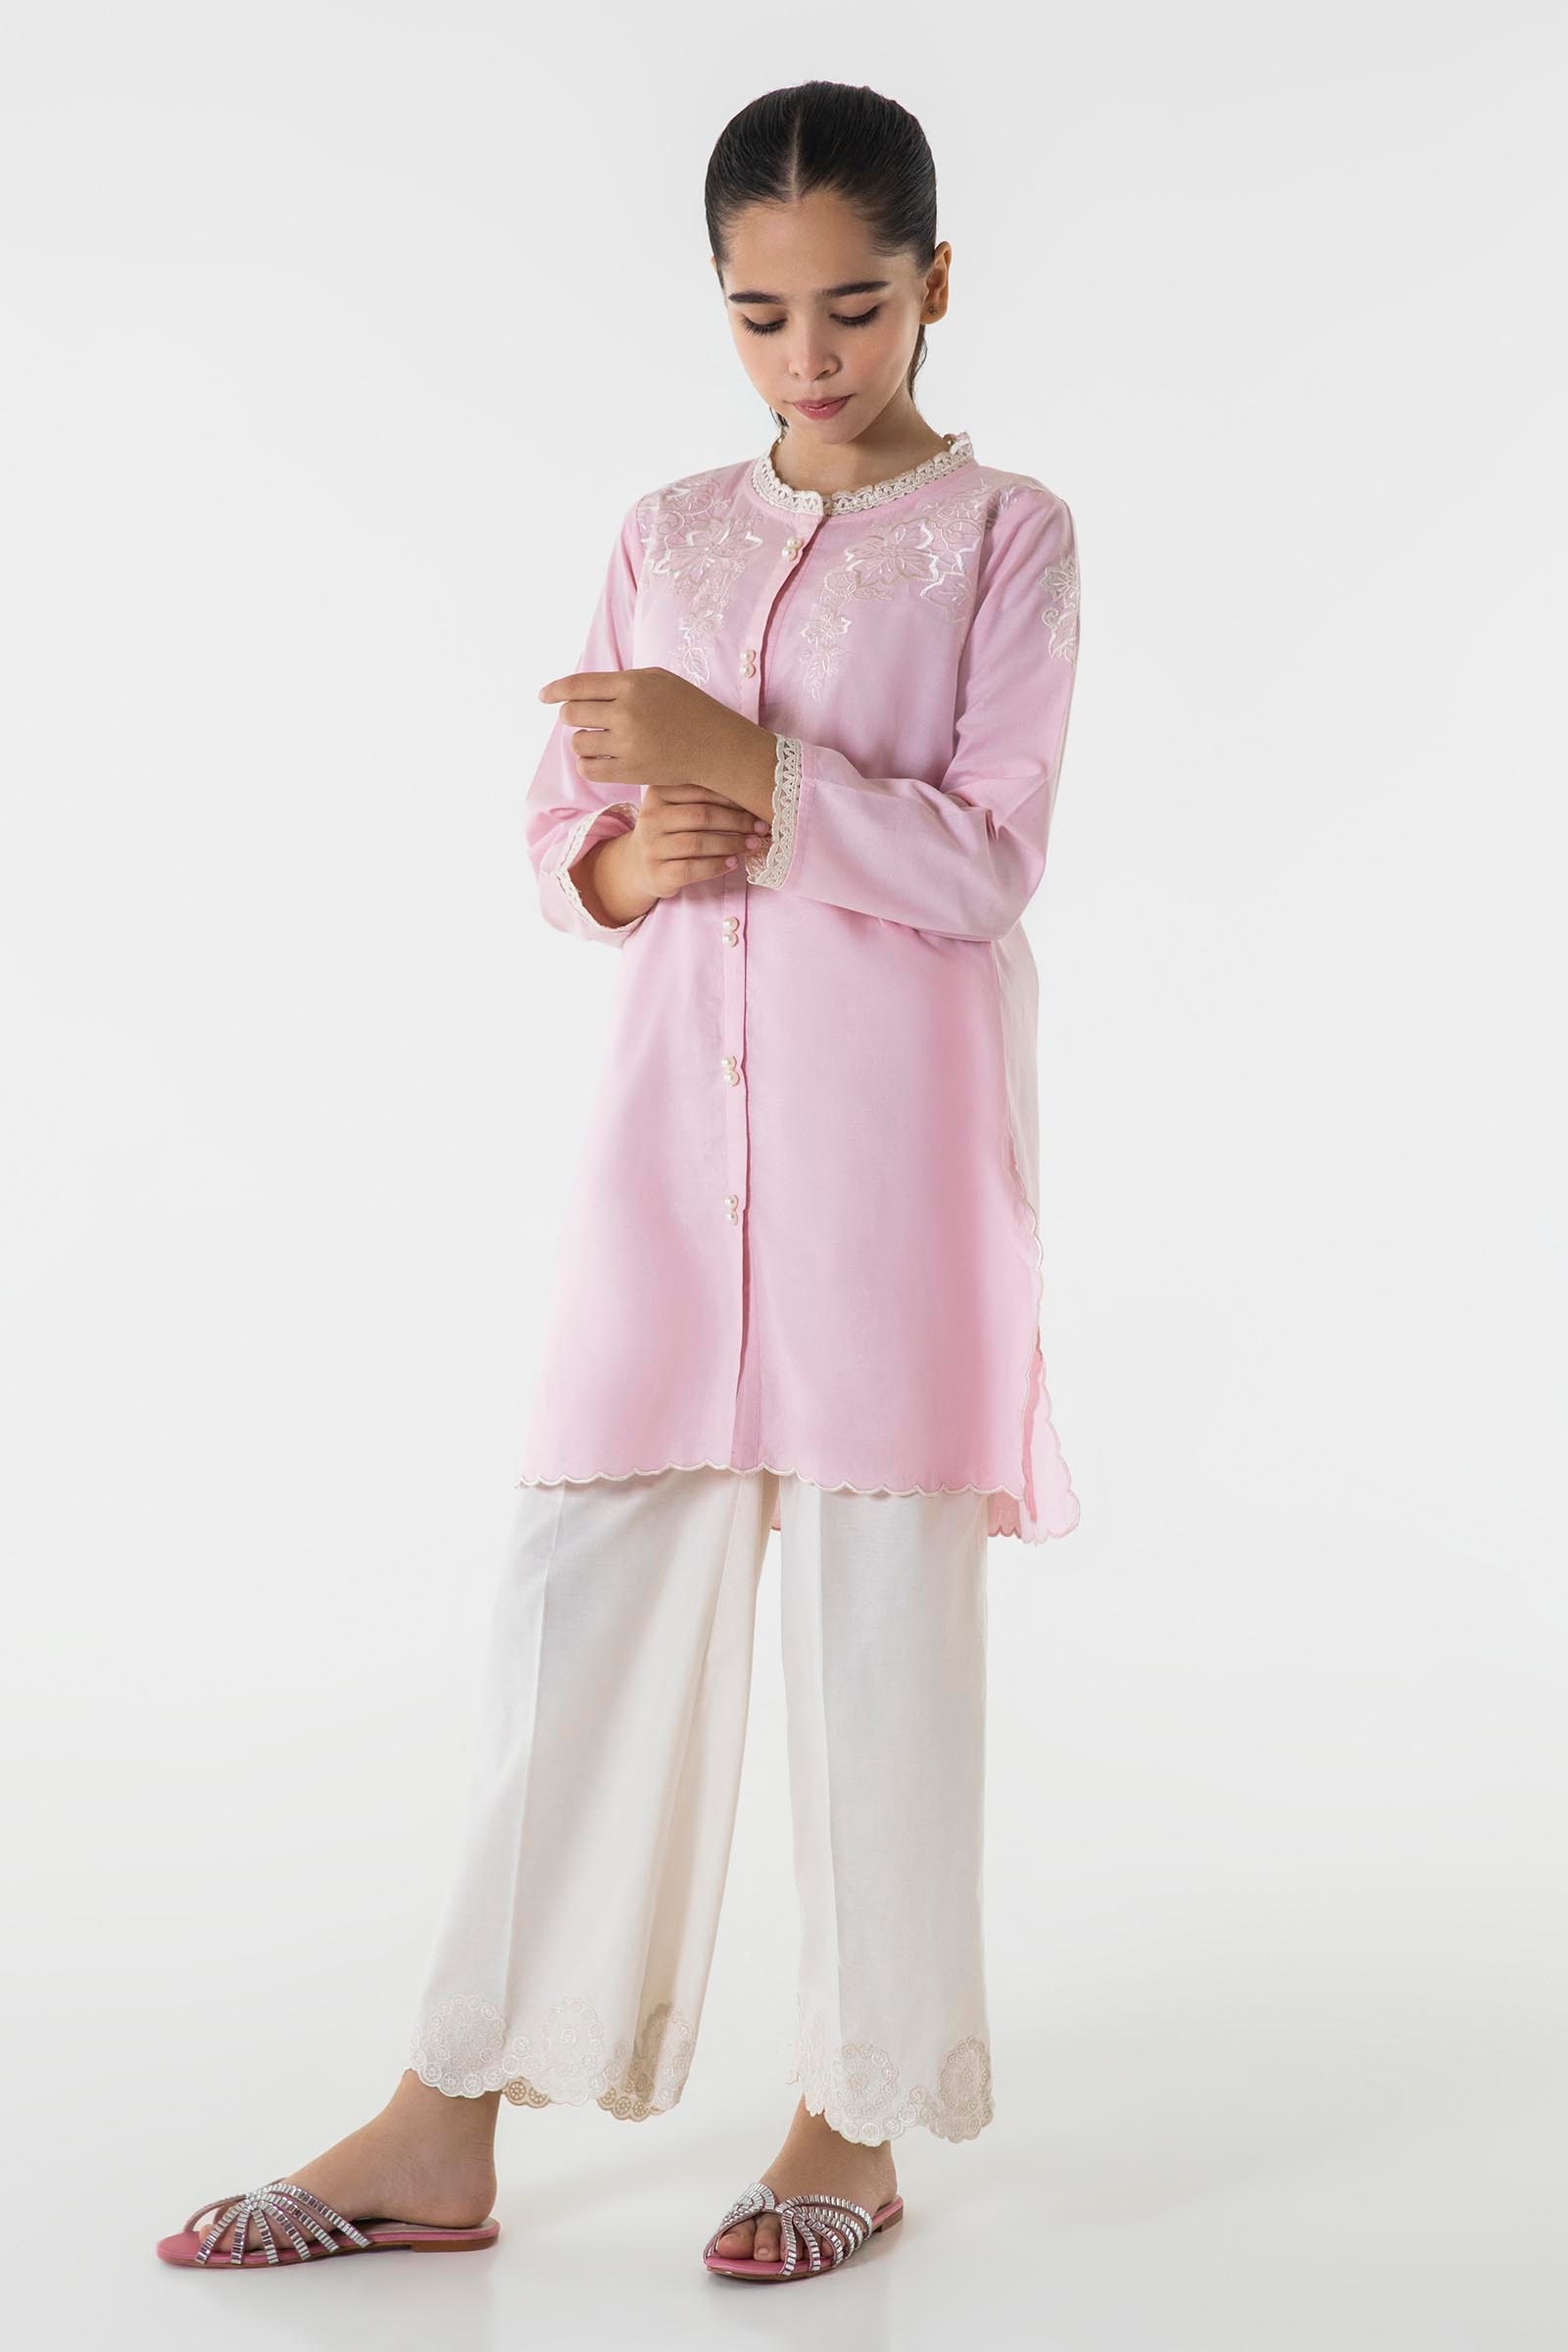
pink kamla embroidered tunic